Eduardo Ciannelli

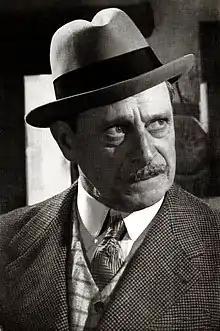
Cianelli in 1954

Eduardo Ciannelli (30 August 1888 – 8 October 1969) was an Italian baritone and character actor with a long career in American films, mostly playing gangsters and criminals. He was sometimes credited as Edward Ciannelli.